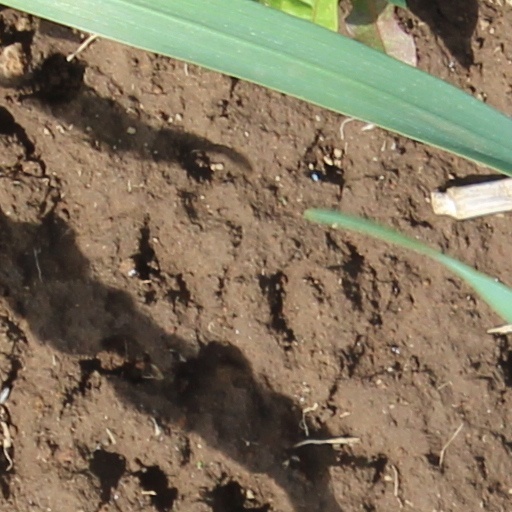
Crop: wheat